Los Angeles Police Department

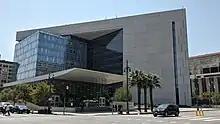
The Police Administration Building, the LAPD's headquarters since 2009

Before 2009, LAPD headquarters was located at Parker Center, named after former chief William H. Parker, which stood at 150 N. Los Angeles St. in the Downtown Los Angeles Civic Center district. It was demolished in 2019.